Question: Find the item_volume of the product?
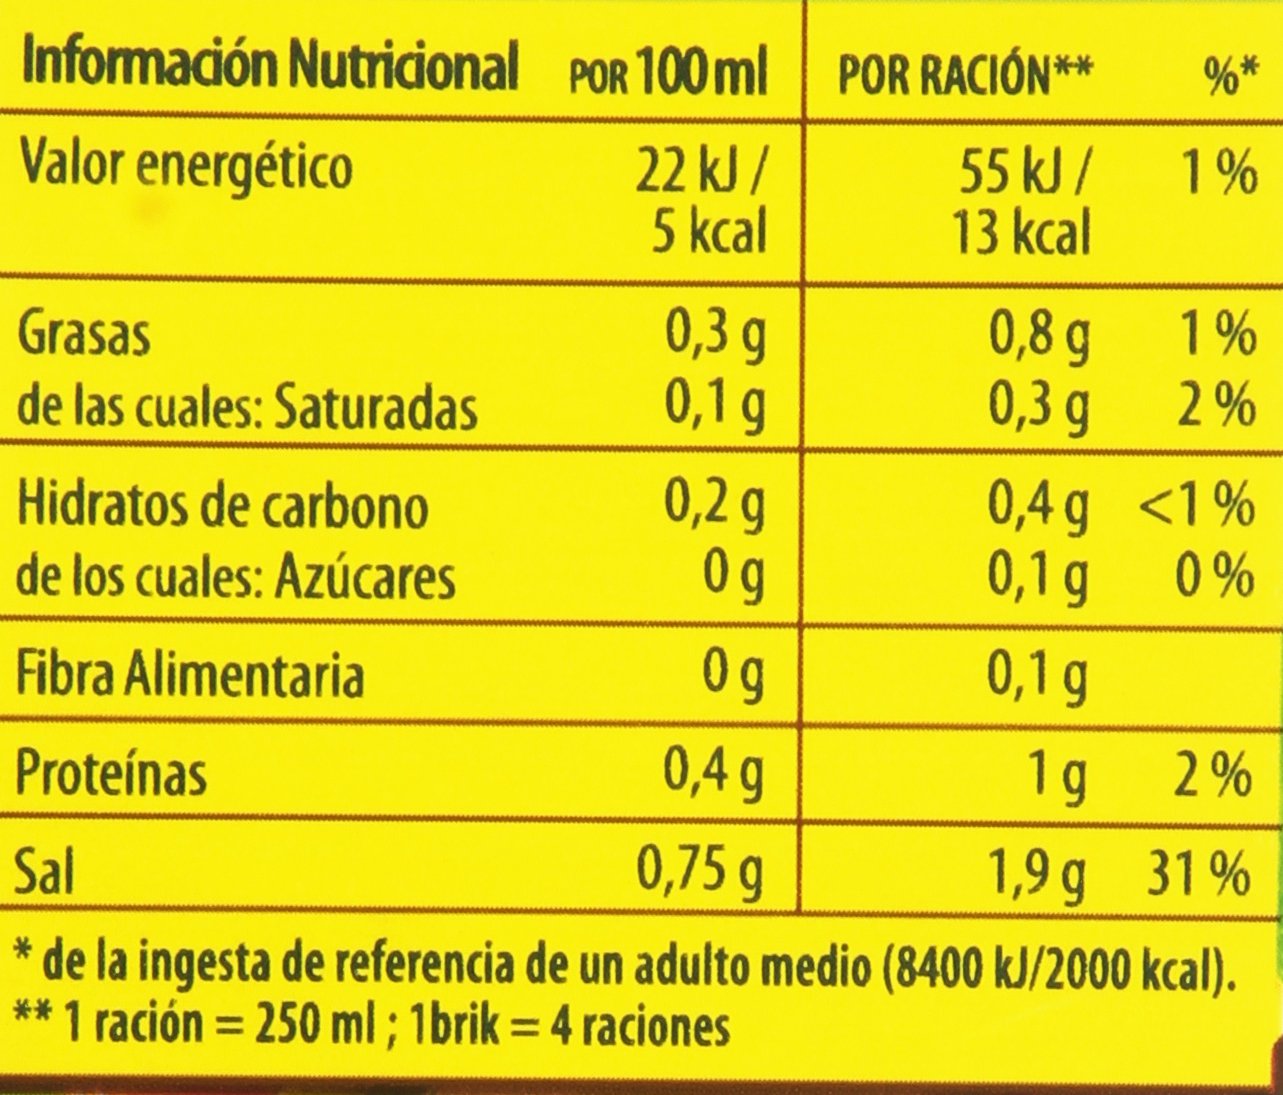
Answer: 100.0 millilitre